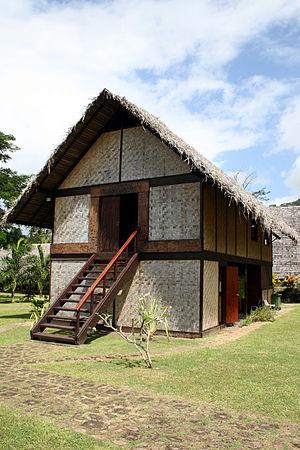
Paul Gauguin, né le 7 juin 1848 à Paris et mort, le 8 mai 1903, à Atuona, Hiva Oa, aux îles Marquises, est un peintre postimpressionniste. Chef de file de l'École de Pont-Aven et inspirateur des nabis, il est considéré comme l'un des peintres français majeurs du XIXᵉ siècle, et l'un des plus importants précurseurs de l'art moderne avec Klimt, Cézanne, Munch, Seurat et van Gogh.
Hiva-Oa est une commune de la Polynésie française dans l'archipel des Marquises. Le chef-lieu de cette dernière est Atuona.
La Maison du Jouir est une maison de Polynésie française où le peintre Paul Gauguin habita et que Victor Segalen visita un an après sa mort. Elle est située à Atuona, sur Hiva Oa, dans les îles Marquises, où débarqua le peintre en 1901. L'évêque Martin, chef de la Mission, lui vend un terrain marécageux, aussi Gauguin décide d'y faire construire cette maison sur pilotis avec véranda, qu'il baptise par provocation Maison du Jouir.